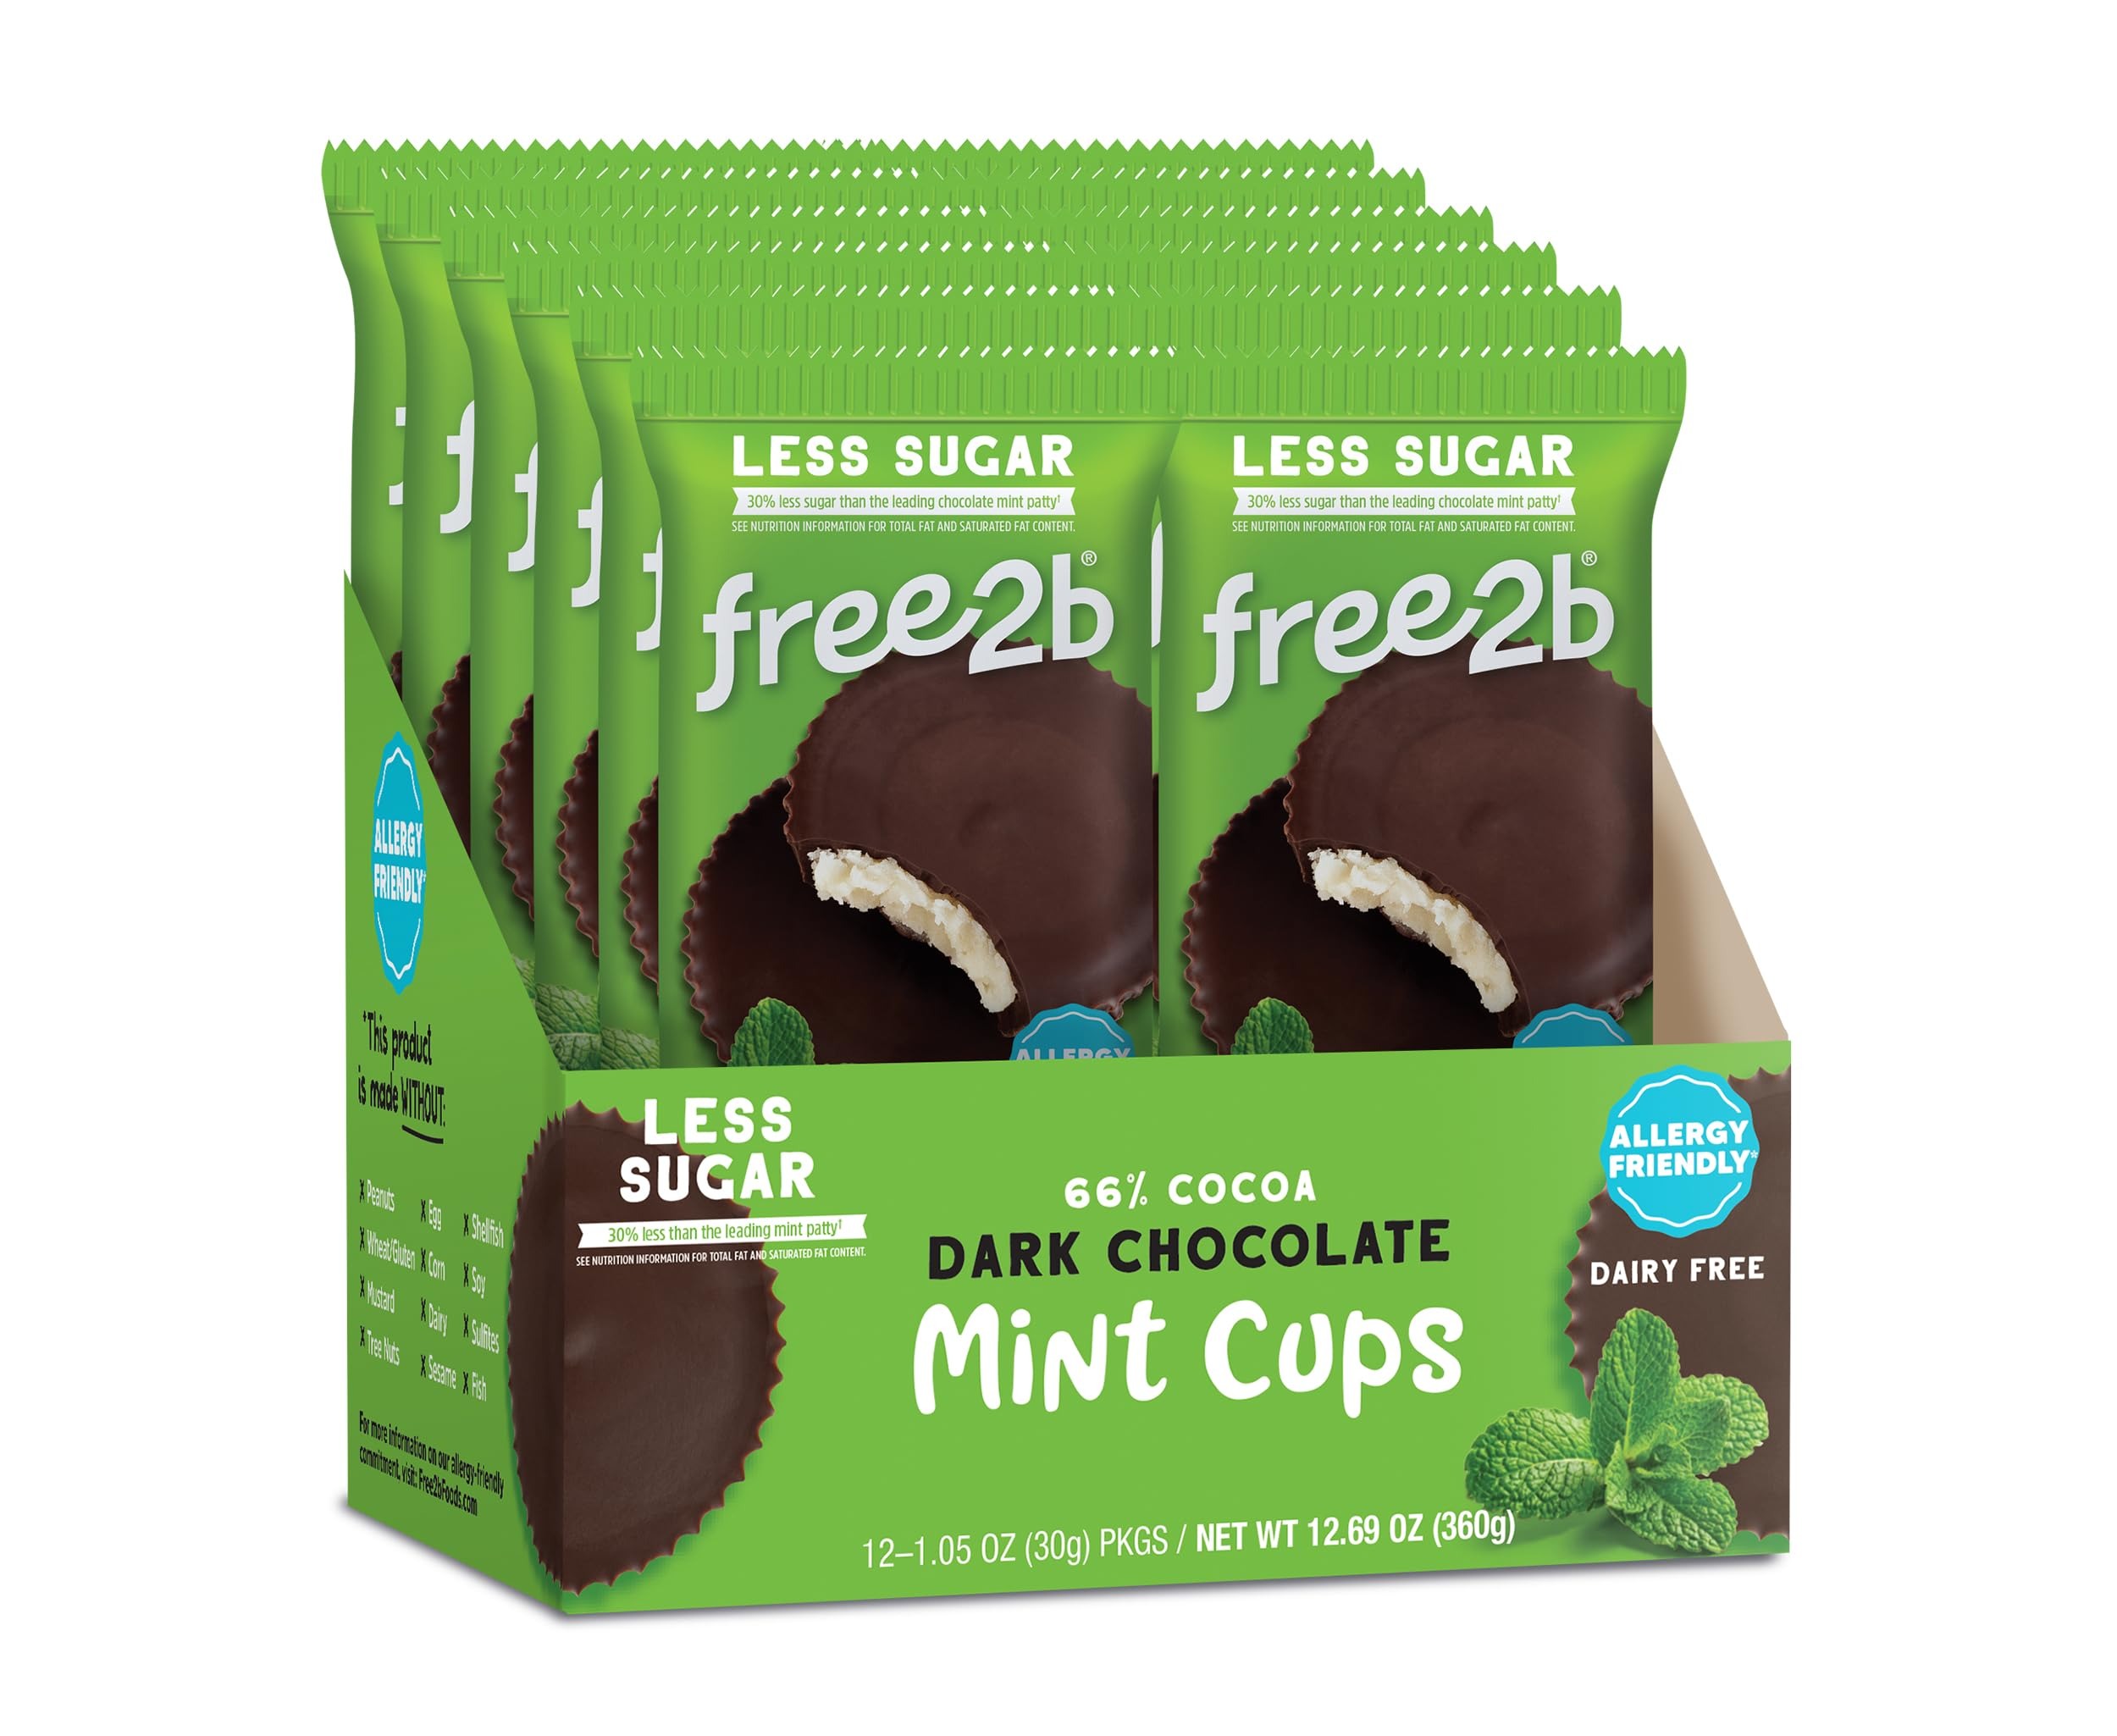
Item Name: Free2b Dark Chocolate Mint Cups, Safe for School and Allergy Friendly - Gluten-Free, Dairy-Free, Nut-Free, and Soy-Free - Dark Chocolate, 2-Cup Packages (Pack of 12)
Bullet Point 1: CRAVE-WORTHY HEALTHIER TREATS - NEW FILLING! Updated to always meet our high-quality standards, you’ll experience the same cool and fresh Mint flavor, with a softer, creamier texture, paired with dairy free dark chocolate.
Bullet Point 2: EAT AND SHARE WITH CONFIDENCE - Made in a dedicated allergy friendly manufacturing facility, our products are free of peanuts, dairy, tree nuts, coconut, egg, wheat (gluten), soy, sesame, fish, and shellfish.
Bullet Point 3: 100% PLANT BASED INGREDIENTS - Non-GMO Verified, Certified Gluten-Free, Kosher Pareve, Vegan, and safe for Nut-Free schools. Free of artificial flavors, artificial colors, artificial sweeteners, preservatives, hydrogenated oils, and carrageenan.
Bullet Point 4: SIGNIFICANTLY LESS SUGAR - Our dark chocolate mint cups have 30% less sugar than the leading chocolate mint patty.
Bullet Point 5: CONVENIENT ON-THE-GO PACKAGE – A sweet treat that is perfect for school and work lunchboxes, each package contains twelve two-cup packages (1.05 oz), Dark Chocolate Mint, 24 cups total.
Value: 12.7
Unit: Ounce

Price: 46.49